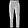
Label: Trouser